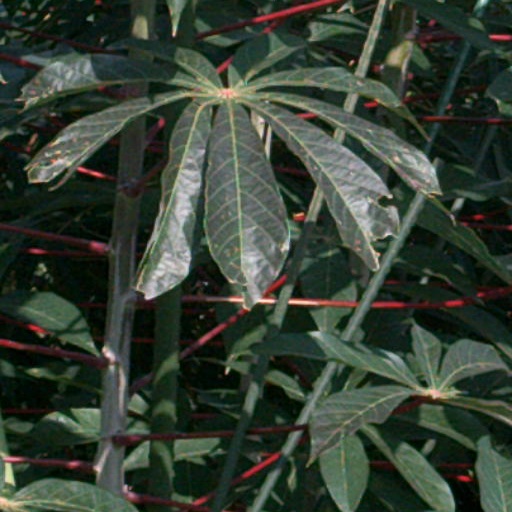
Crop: cassava